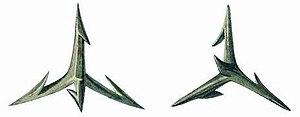
Une chausse-trape ou chausse-trappe est un piège métallique constitué de pointes disposées de telle sorte que l'une d'elles, posée sur une base stable, est orientée vers le haut. Cet ancêtre des mines est apparu dès l'Antiquité, appelé tribulus ou murex ferreus par les Romains. Les pointes peuvent être enduites de poison.